Cool World (NES video game)

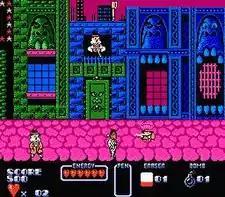
The player must face off against various doodles in Cool World.

The player controls Detective Frank Harris, who must retrieve five pieces of a tunnel map bridging the real world with a cartoonish dimension known as Cool World, which is populated by cartoons known as doodles. Along the way, he must face off against the henchmen of Holli Would, a cartoon woman who seeks the Spike of Power, an artifact keeping the real world and Cool World in balance. Frank must also contend with members of the Popper Police (who were actually his allies in the film) and their police cruiser.